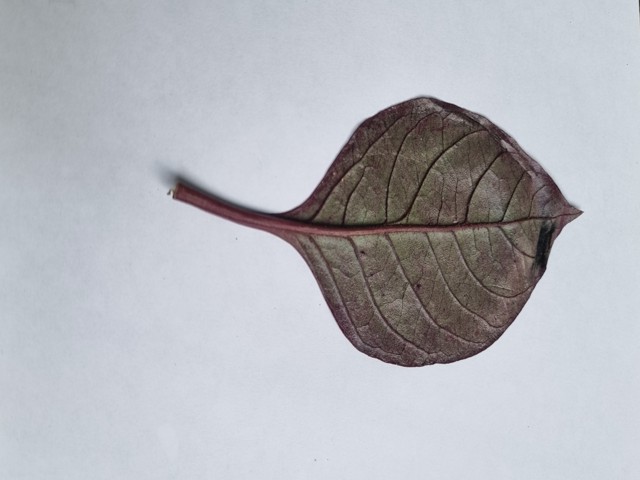
Plant: kalochitra